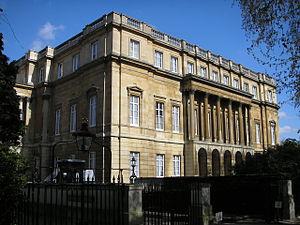
Le sommet du G7 1984, 10ᵉ réunion du G7, réunissait les dirigeants des 7 pays démocratiques les plus industrialisés, ou G7, du 7 au 9 juin 1984, au sein de la Lancaster House à Londres.
Lancaster House est un palais situé dans le quartier St. James's. Non loin du palais St. James, il est de nos jours géré par le Bureau des Affaires étrangères et du Commonwealth. Construit entre 1825 et 1840, il s'agit d'un bâtiment de style néoclassique.
Le sommet du G7 1991, 17ᵉ réunion du G7, réunissait les dirigeants des 7 pays démocratiques les plus industrialisés, ou G7, du 15 au 17 juillet 1991, au sein de la Lancaster House à Londres.